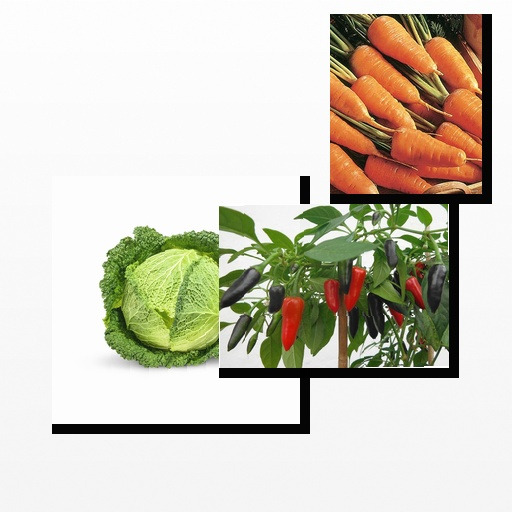
Food items: cabbage, carrot, chili_pepper